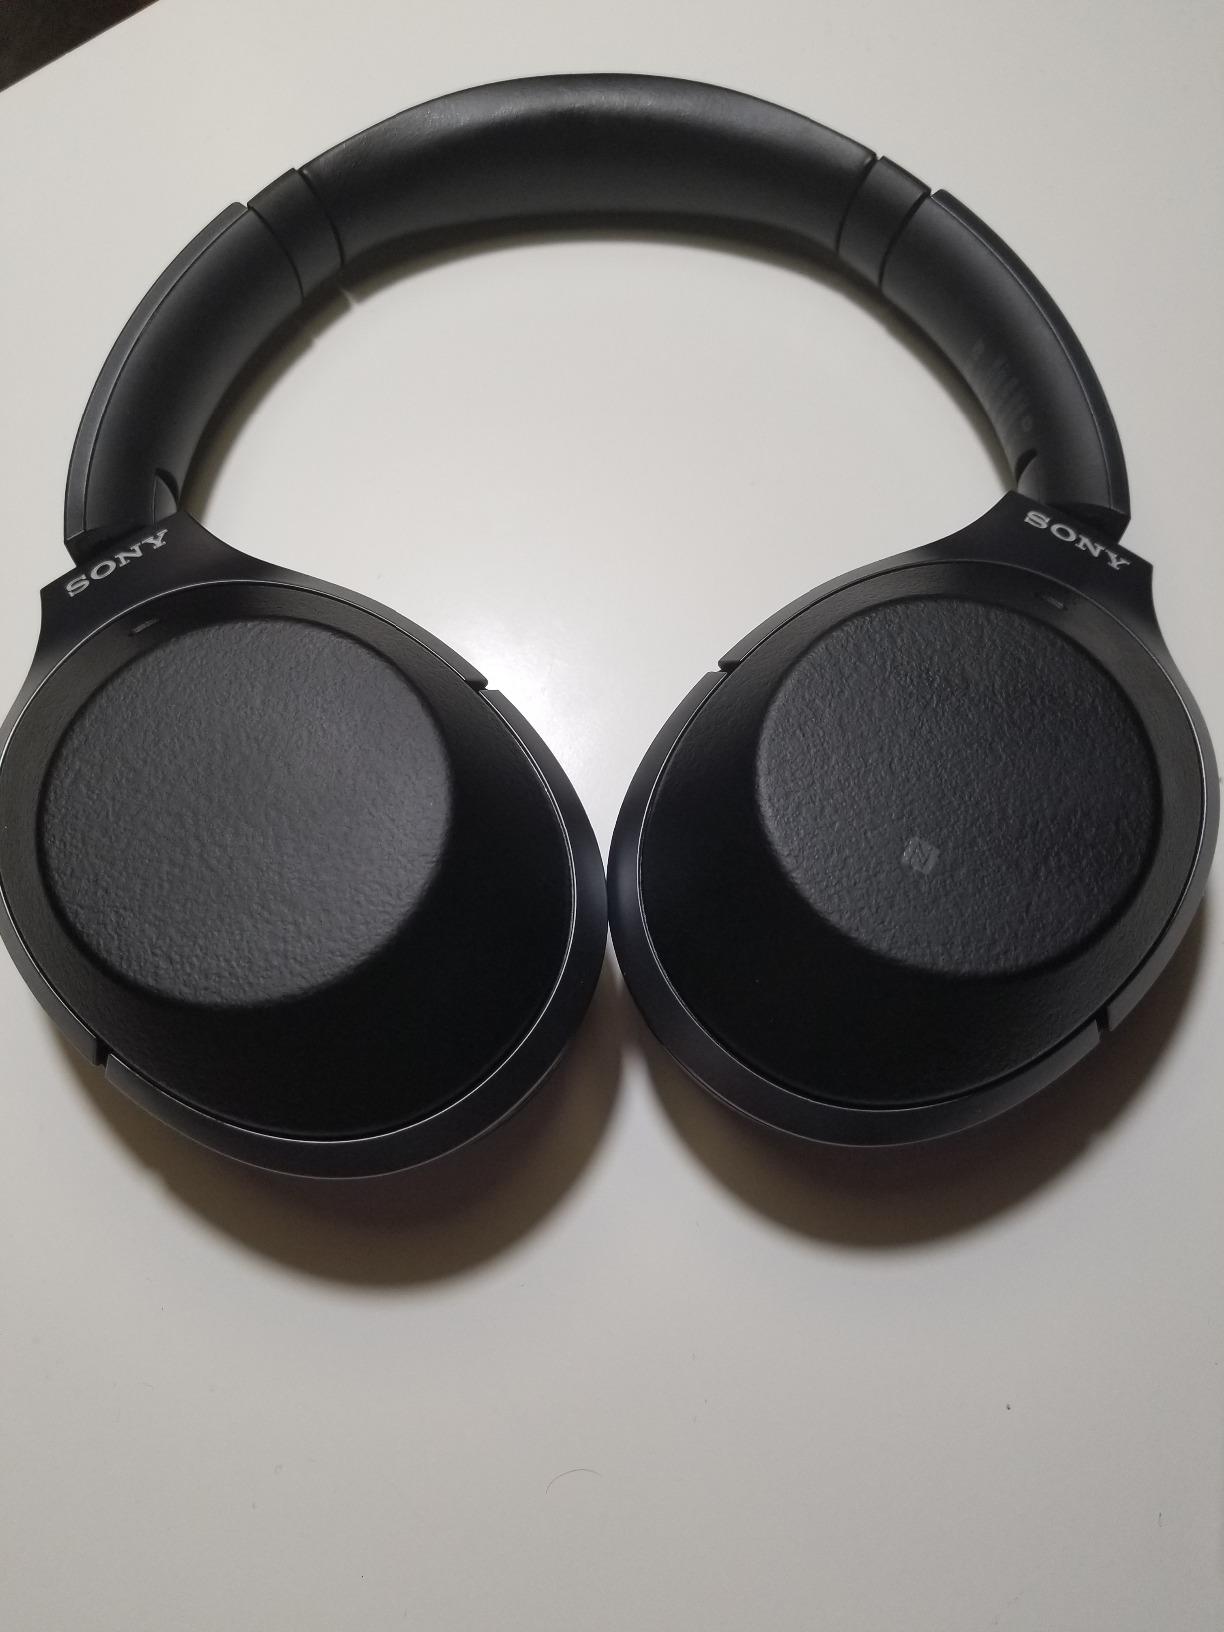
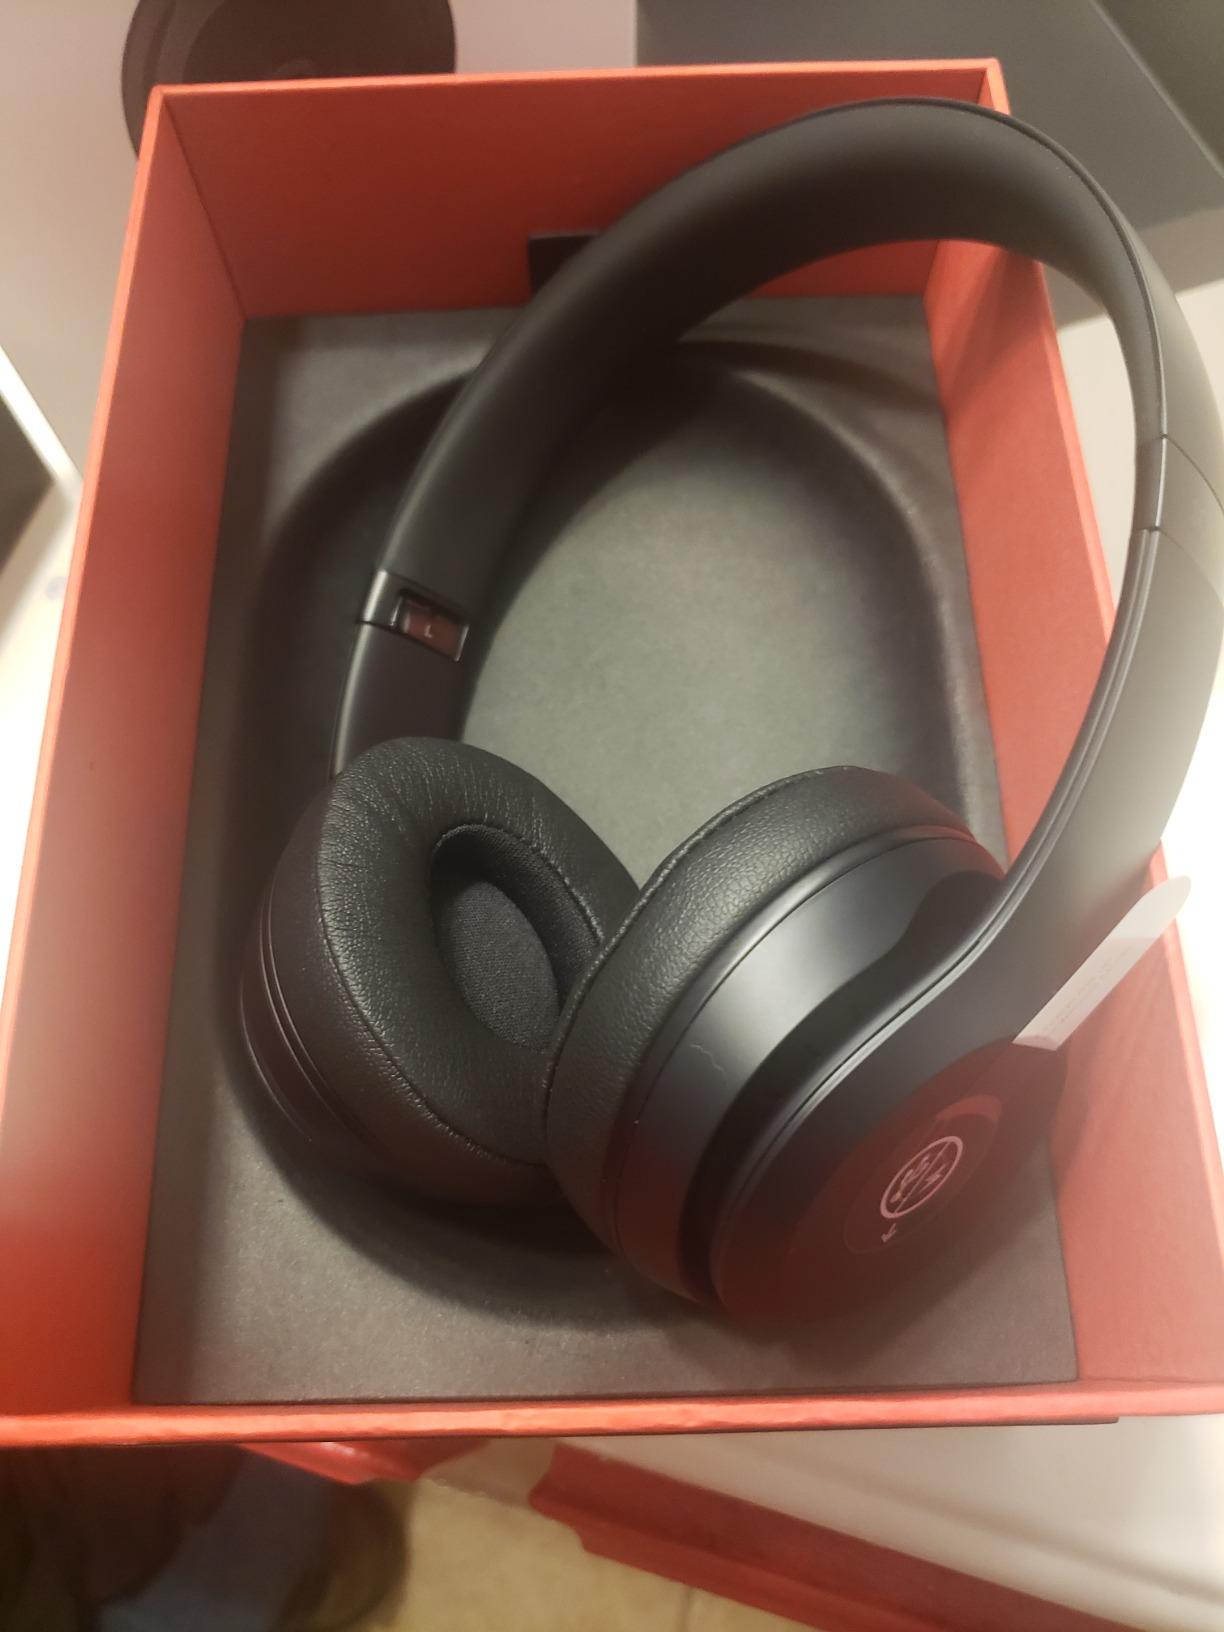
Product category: headphones
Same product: no